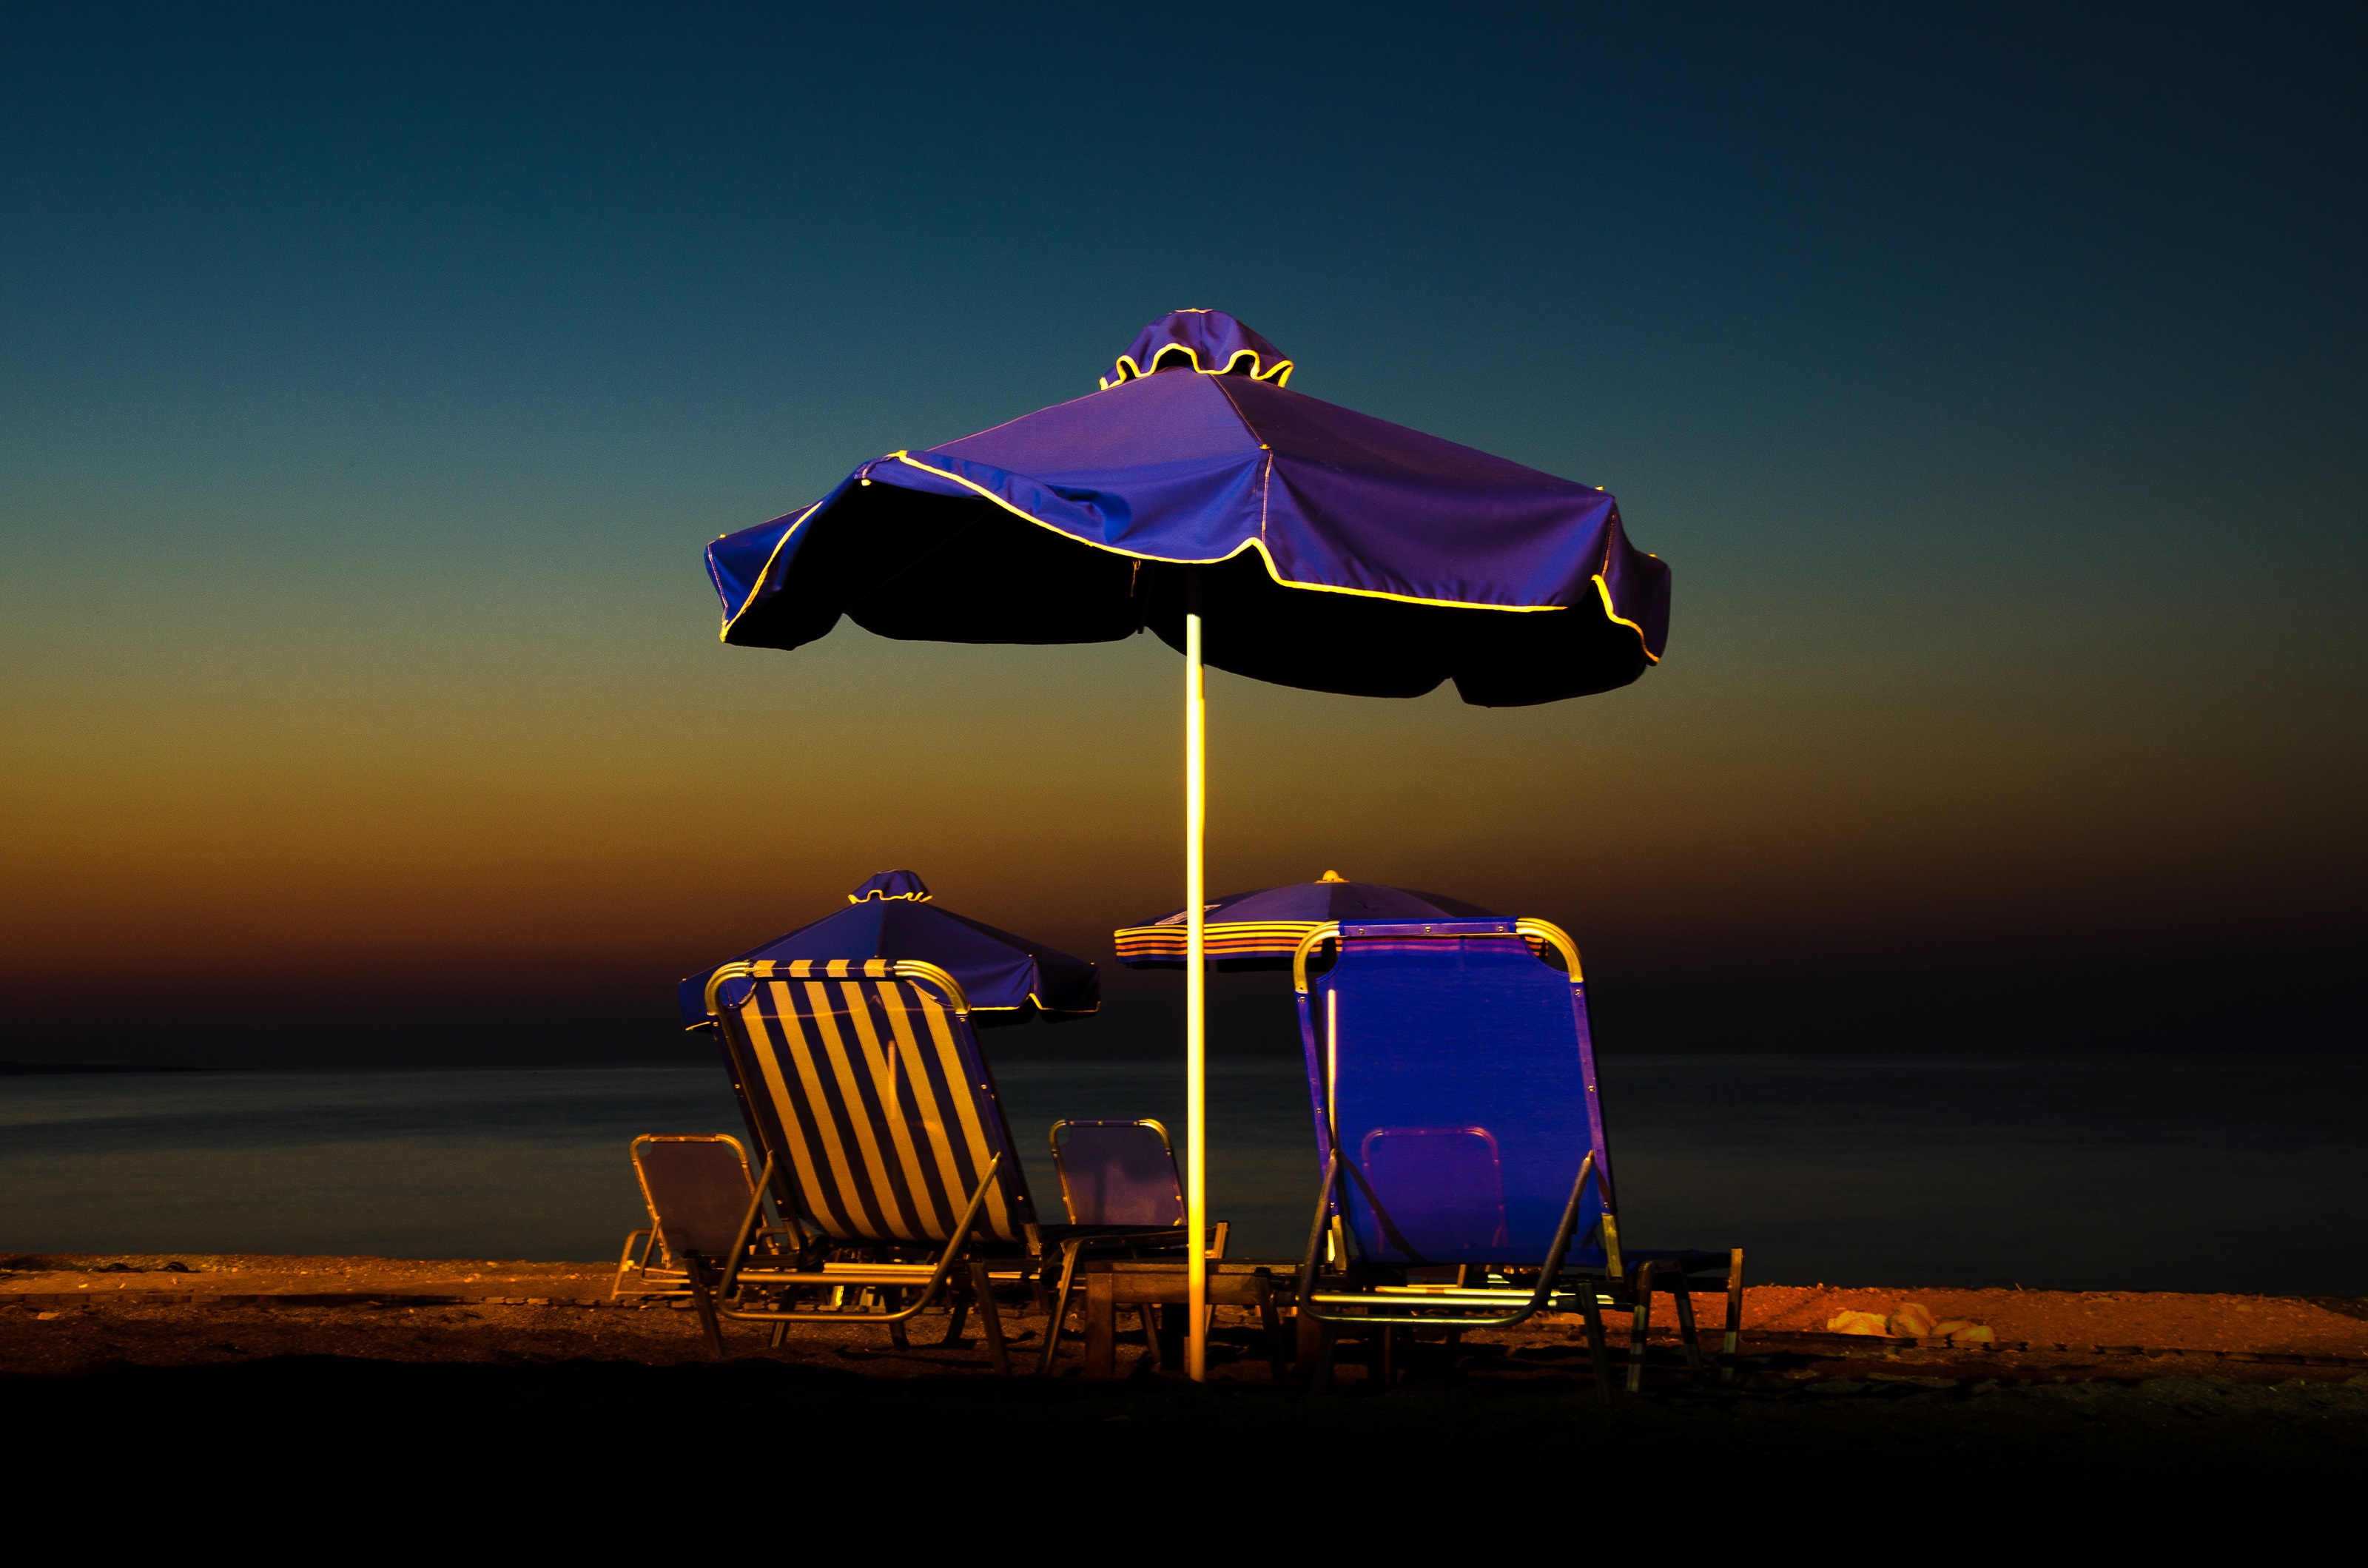
sea, ocean, horizon, sky, sunset, night, dawn, seaside, dusk, evening, reflection, umbrella, color, blue, camping, polis, cyprus, paphos, sunbed, atmosphere of earth